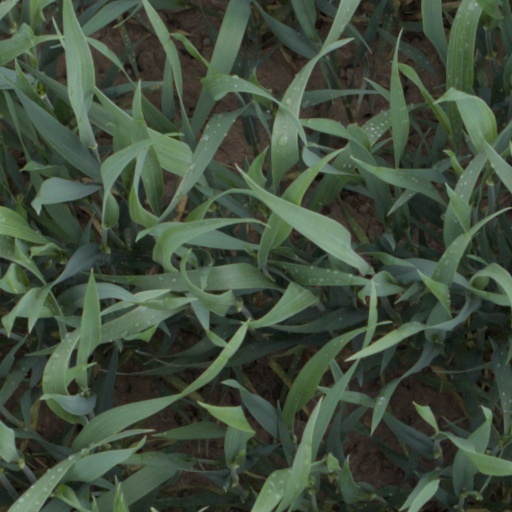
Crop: wheat